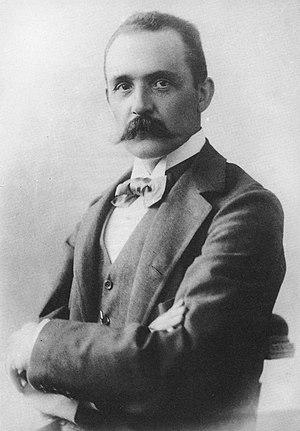
Raimondo D'Aronco était un architecte italien de la fin du XIXᵉ et du début du XXᵉ siècle, qui fut l'un des représentants de l'Art nouveau en Italie.